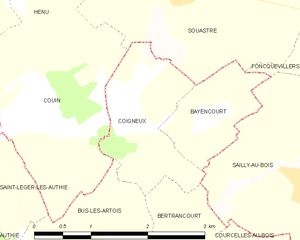
Carte des communes françaises Coigneux